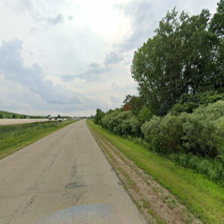
Label: streetView